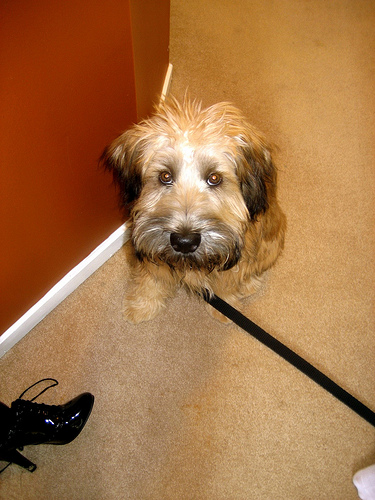
Animal: dog
Breed: wheaten terrier